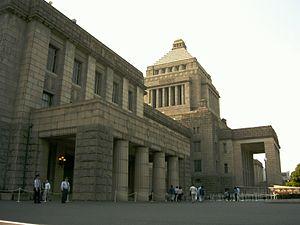
La Chambre des représentants est la chambre basse de la Diète du Japon.